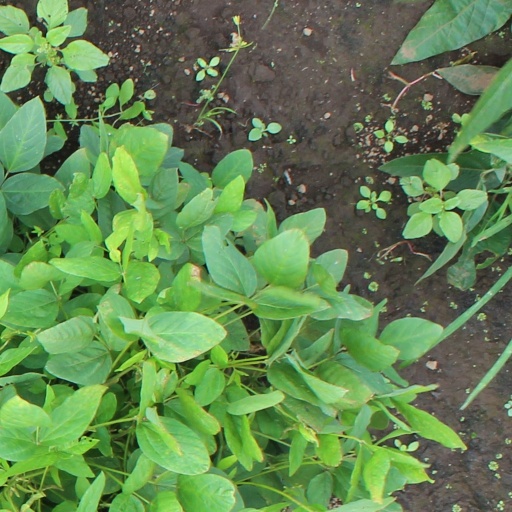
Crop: soybean